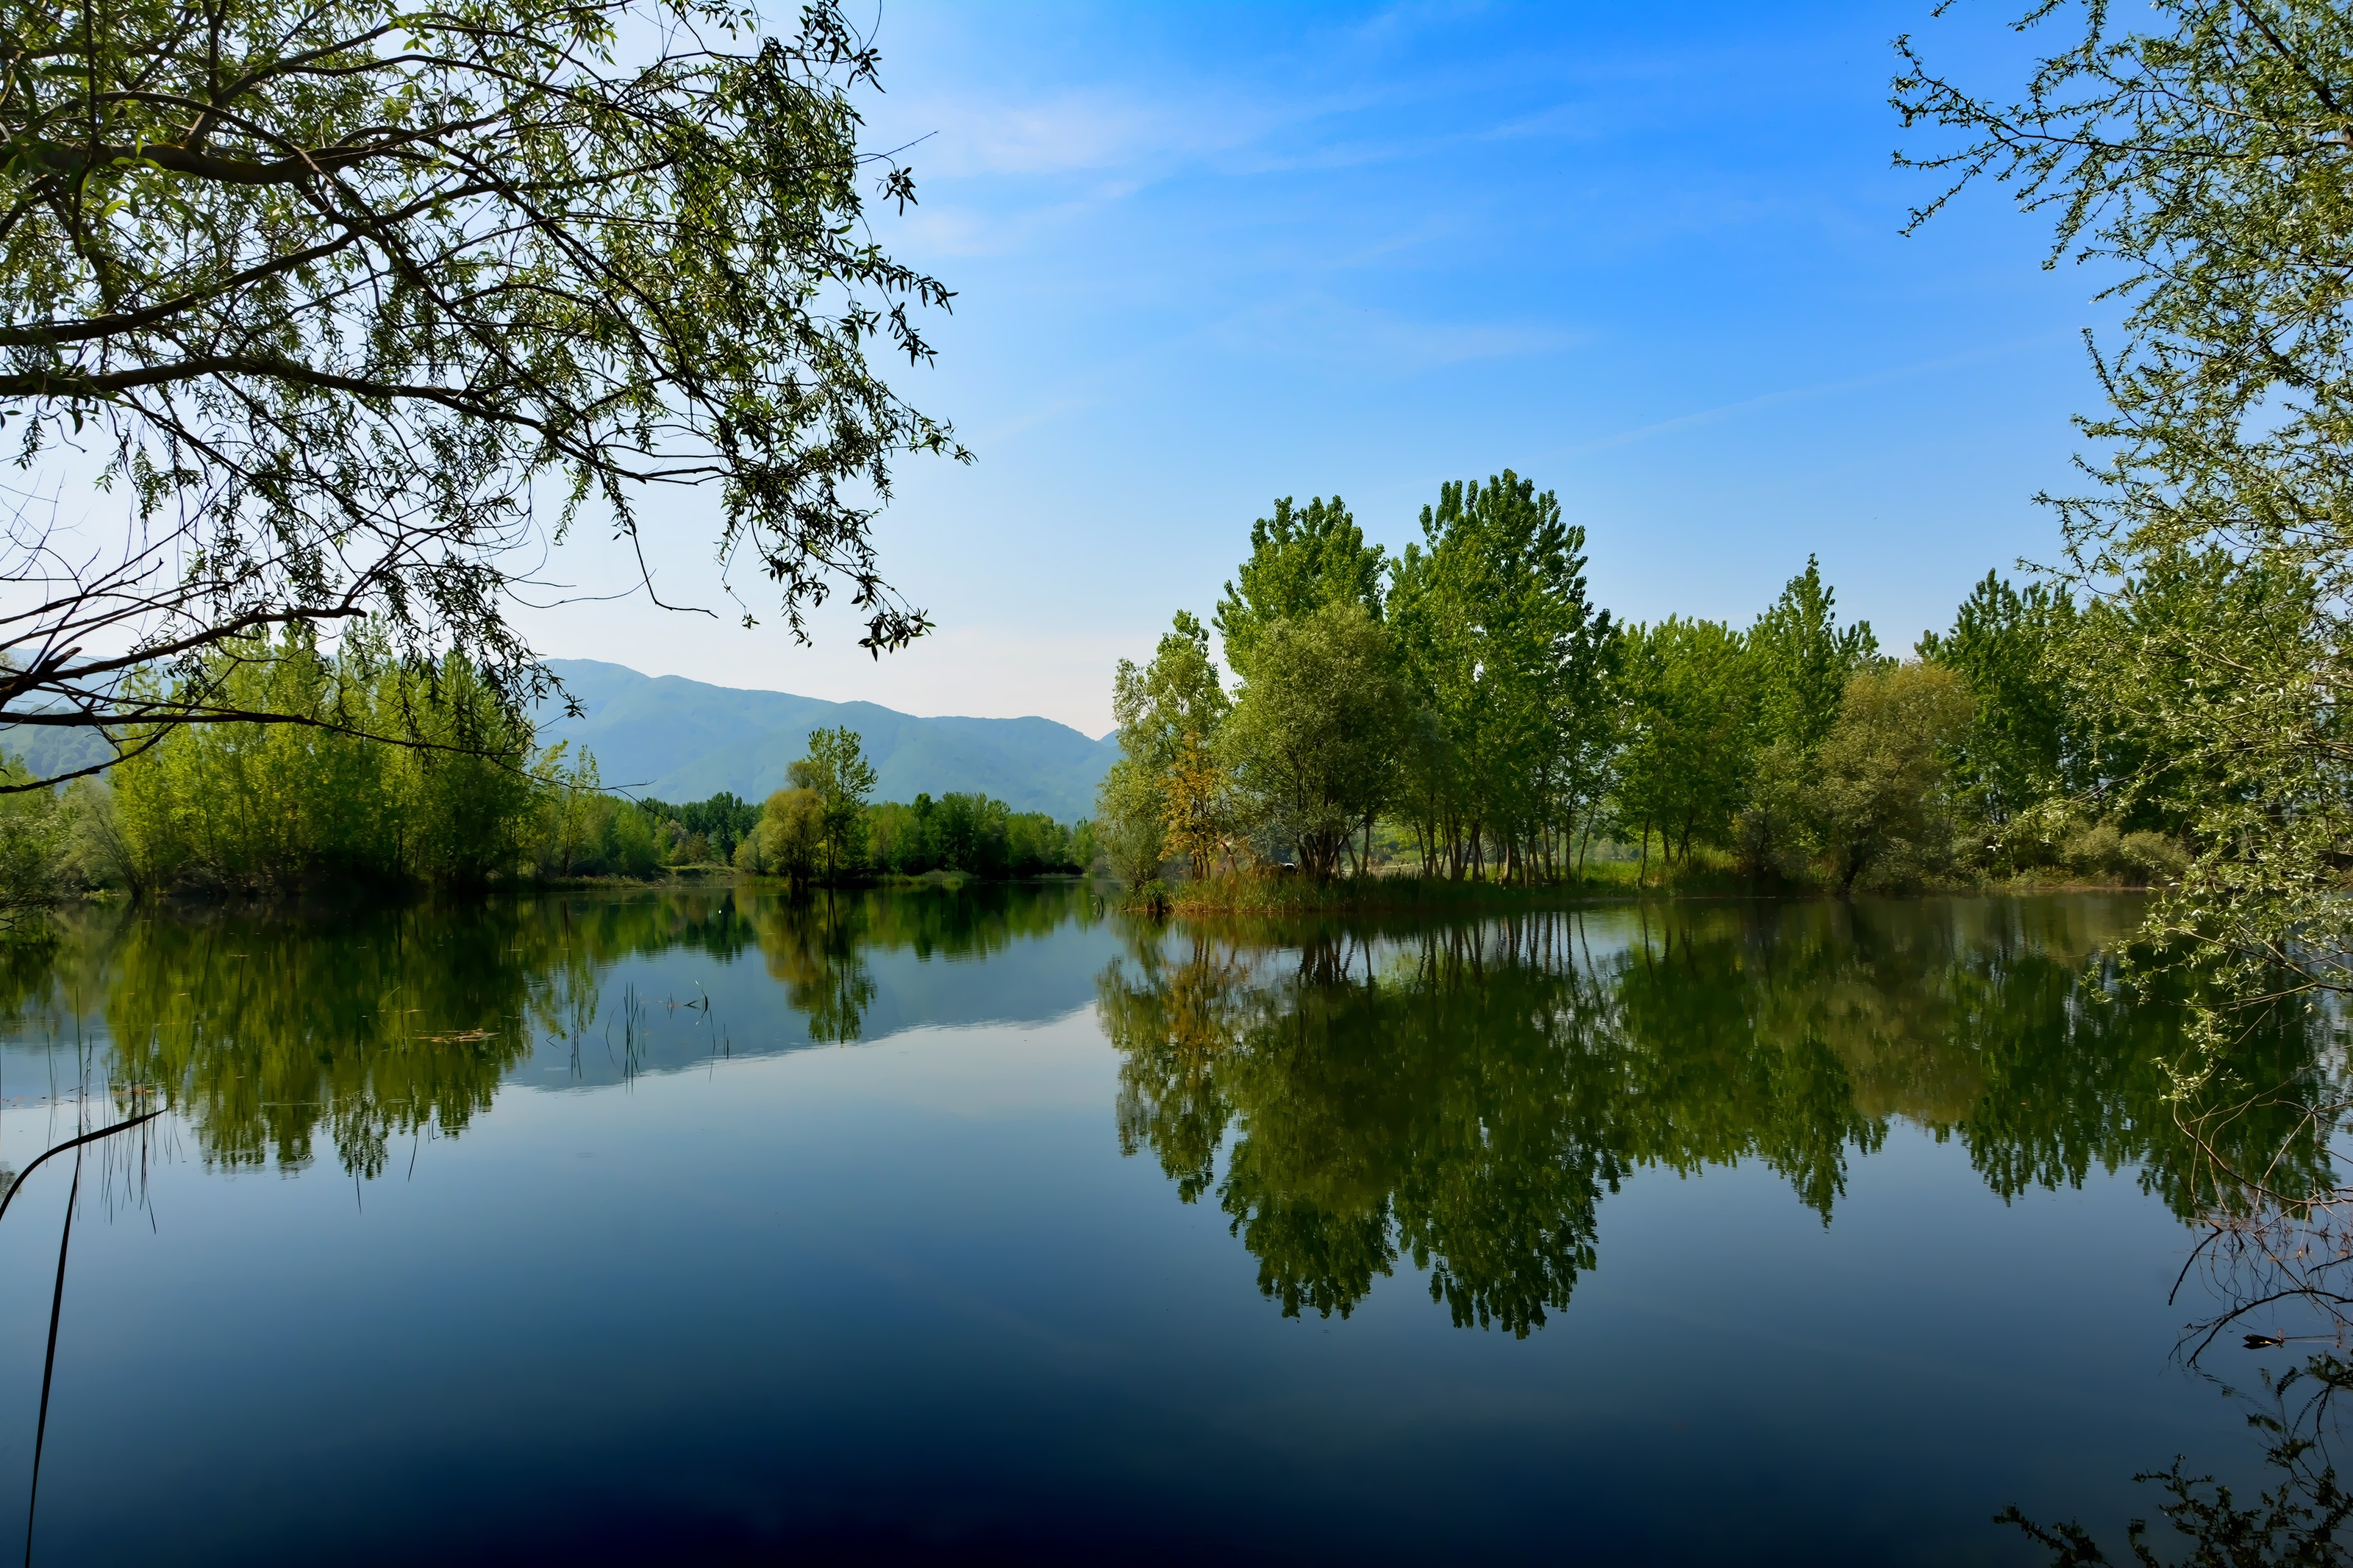
landscape, tree, water, nature, wilderness, leaf, lake, river, pond, reflection, autumn, reservoir, body of water, ponds, ecosystem, woody plant, sakarya, reflections 9